HMS Tickler (1804)

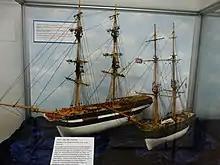
Model of the brig "Tickler".

An erroneous report in "Lloyd's List" conflated the captures of and "Tickler", though actually the capture of "Turbulent" occurred five days later, on 9 June.